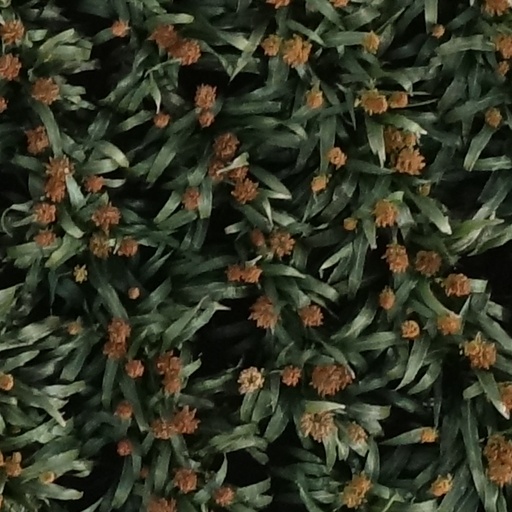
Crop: sorghum